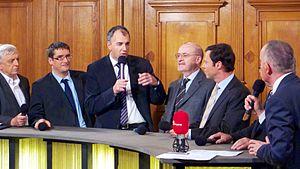
Les présidents des partis suisses durant und discussion télévisée au préalable à l'élection du Conseil Fédéral 2011. De gauche à droite